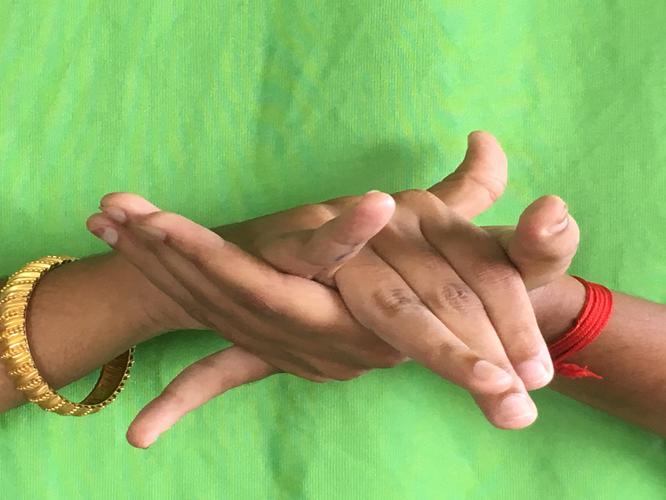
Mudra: Kurma
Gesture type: double_hand